Question: Please indicate a possible affordance area of the soccer ball that can be used for catching
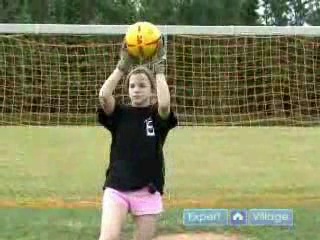
Answer: [122.5, 15, 167.5, 57]